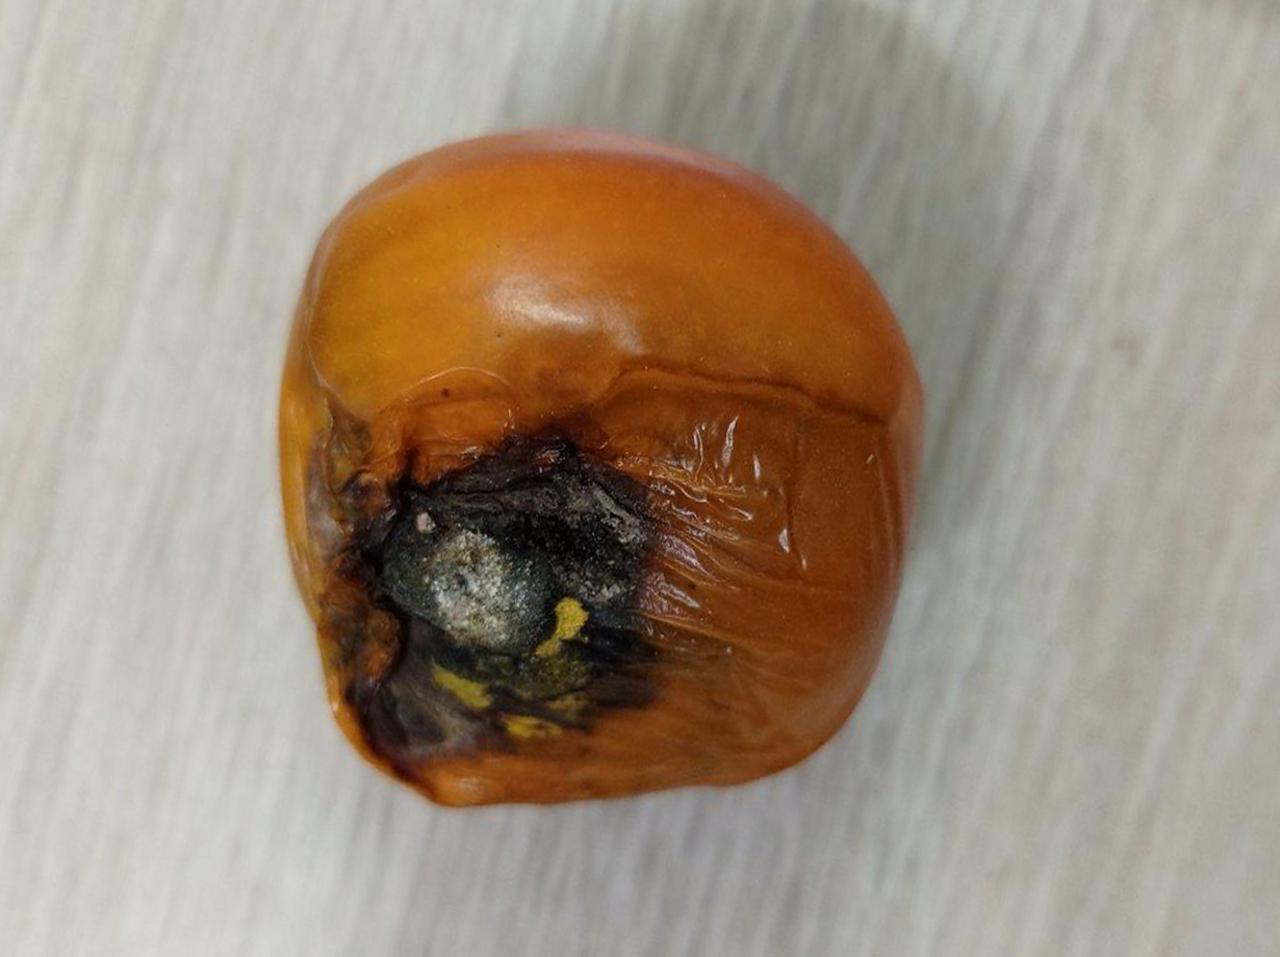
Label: Rotten